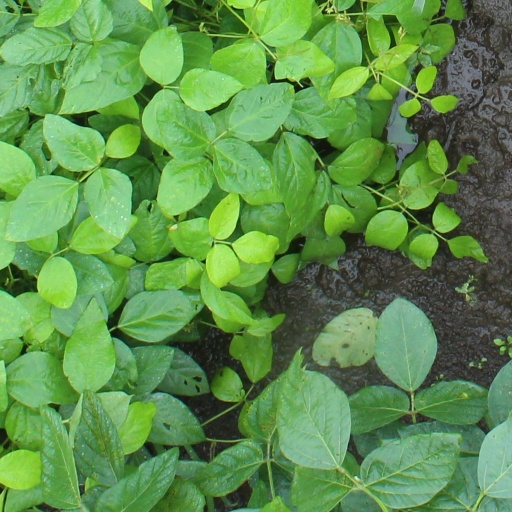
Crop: soybean